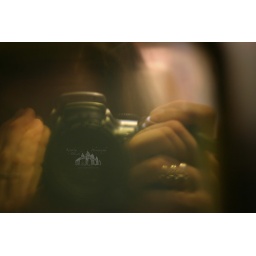
This my reflection in the oven door, and the many layers of glass adds layers to the reflection.